Aur Ek Prem Kahani

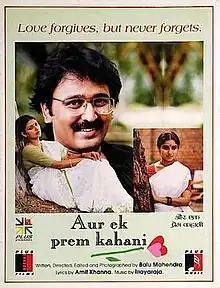

Aur Ek Prem Kahani is a 1996 Indian Hindi-language film directed by Balu Mahendra. The film features Ramesh Aravind, Sudhir Ahuja, and Heera Rajagopal. Co-starring in the film are Revathi Menon and Akshay Anand. The film is a remake of Balu Mahendra's Kannada film "Kokila".